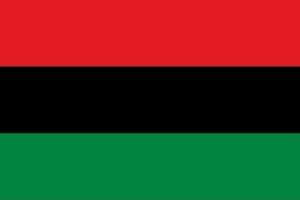
Marcus Garvey / Sort nationalisme
UNIA-ACLs flag.
Marcus Mosiah Garvey jr. var en jamaicansk panafrikanist, sort nationalist, borgerrettighedsforkæmper og grundlægger af Universal Negro Improvement Association på Jamaica og i USA. Garvey omtales som "en af de vigtigste enkeltpersoner i den sorte nationalismes historie", og regnes som en profet blandt rastafarianerne.